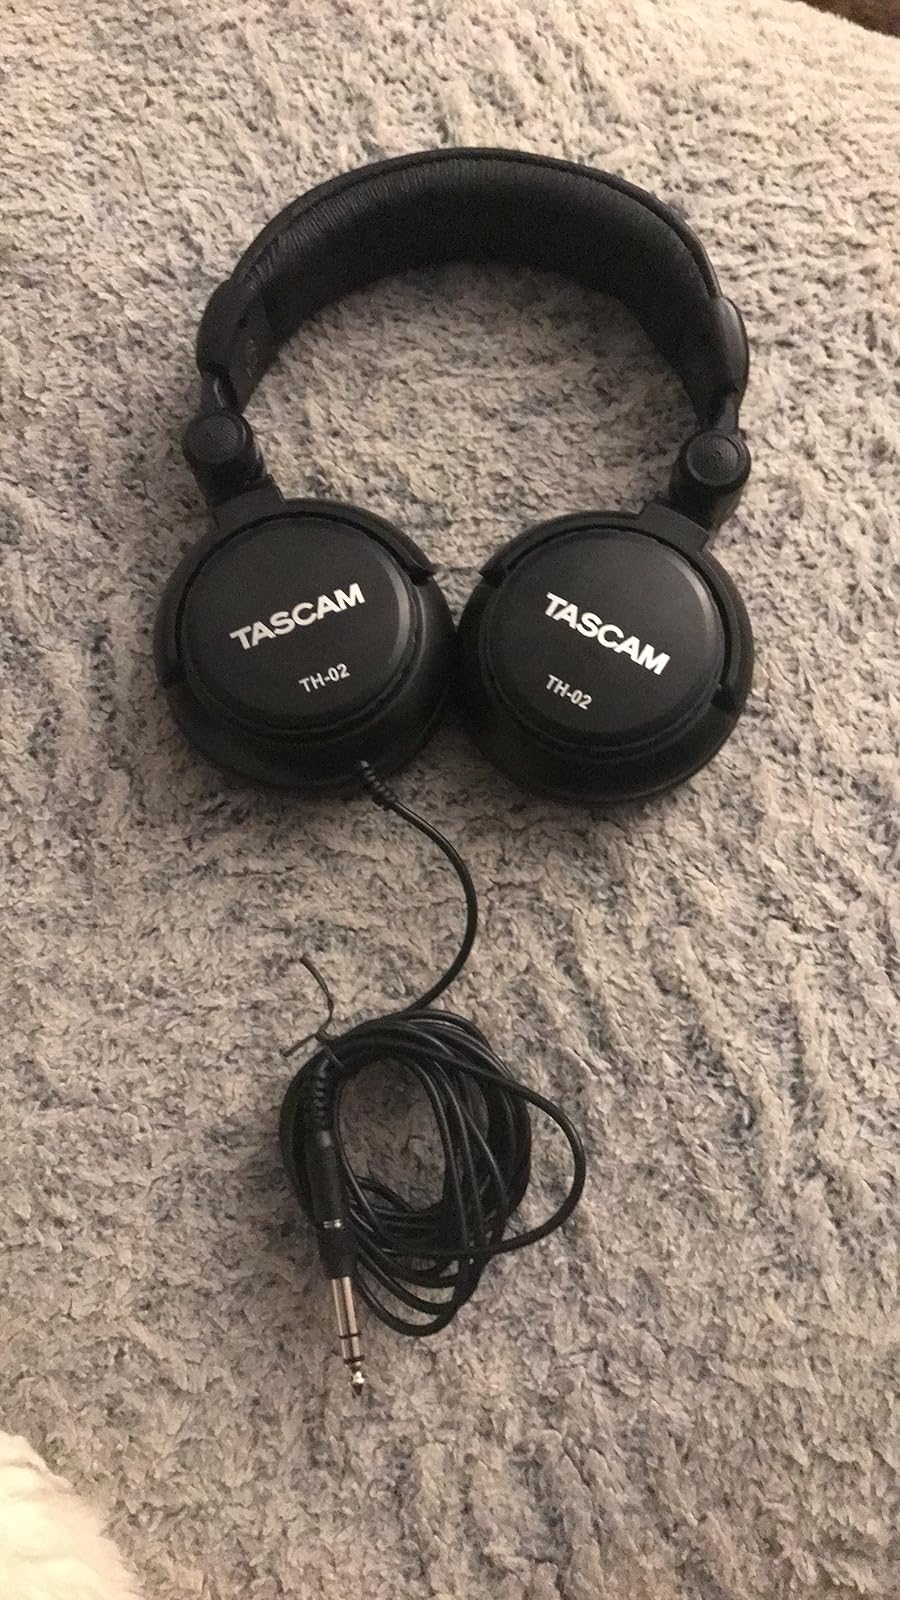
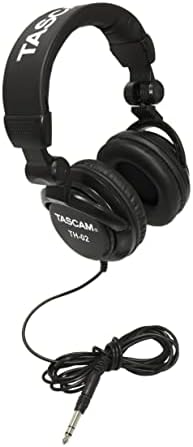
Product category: headphones
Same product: yes